Kathryn Immonen

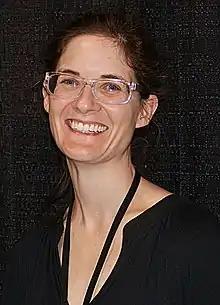
Immonen in June 2011

Kathryn Immonen (Kuder; born 1971) is a Canadian comic book and webcomic writer. She has written a number of comic books for Marvel Comics since 2007, in collaboration with her husband Stuart.